Morea expedition

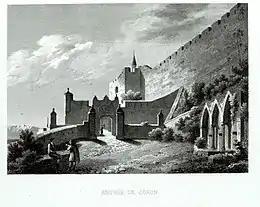
The fortress of Koroni, taken by General Tiburce Sébastiani

According to the Convention of Alexandria (6 August 1828), signed by the viceroy of Egypt, Muhammad Ali, and the British admiral Edward Codrington, Ibrahim Pasha was required to evacuate his Egyptian troops and leave the Peloponnese to the few Turkish troops (estimated at 1,200 men) remaining there. He used a number of pretexts to delay the evacuation: problems with food supply or transport, or unforeseen difficulties in handing over the strongholds. The French officers had problems restraining the fighting zeal of their soldiers, who for example had become excited at the (false) news of an imminent march on Athens. The impatience of the French troops was perhaps decisive in convincing the Egyptian commander to respect his obligations. Moreover, the French soldiers began to suffer from the autumnal rains that drenched the tents pitched in their camps and favoured the spread of fever and dysentery. On 24 September, Louis-Eugène Cavaignac wrote that thirty men of 400 in his company of military engineers were already affected by fever. General Maison wished to be able to set up his men in the fortresses' barracks.